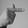
ASL letter: T